West Lindsey

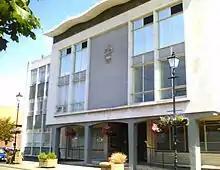
Old Guildhall, Caskgate Street, Gainsborough: Council's headquarters until 2008, since demolished.

The council is based at the Guildhall in Marshall's Yard in Gainsborough, which is a modern office building within a retail development. The council moved there in 2008 from its former headquarters, also called the Guildhall, on Caskgate Street in Gainsborough. The old Guildhall had been built in 1966 for the former Gainsborough Urban District Council, one of the council's predecessors. It has since been demolished.